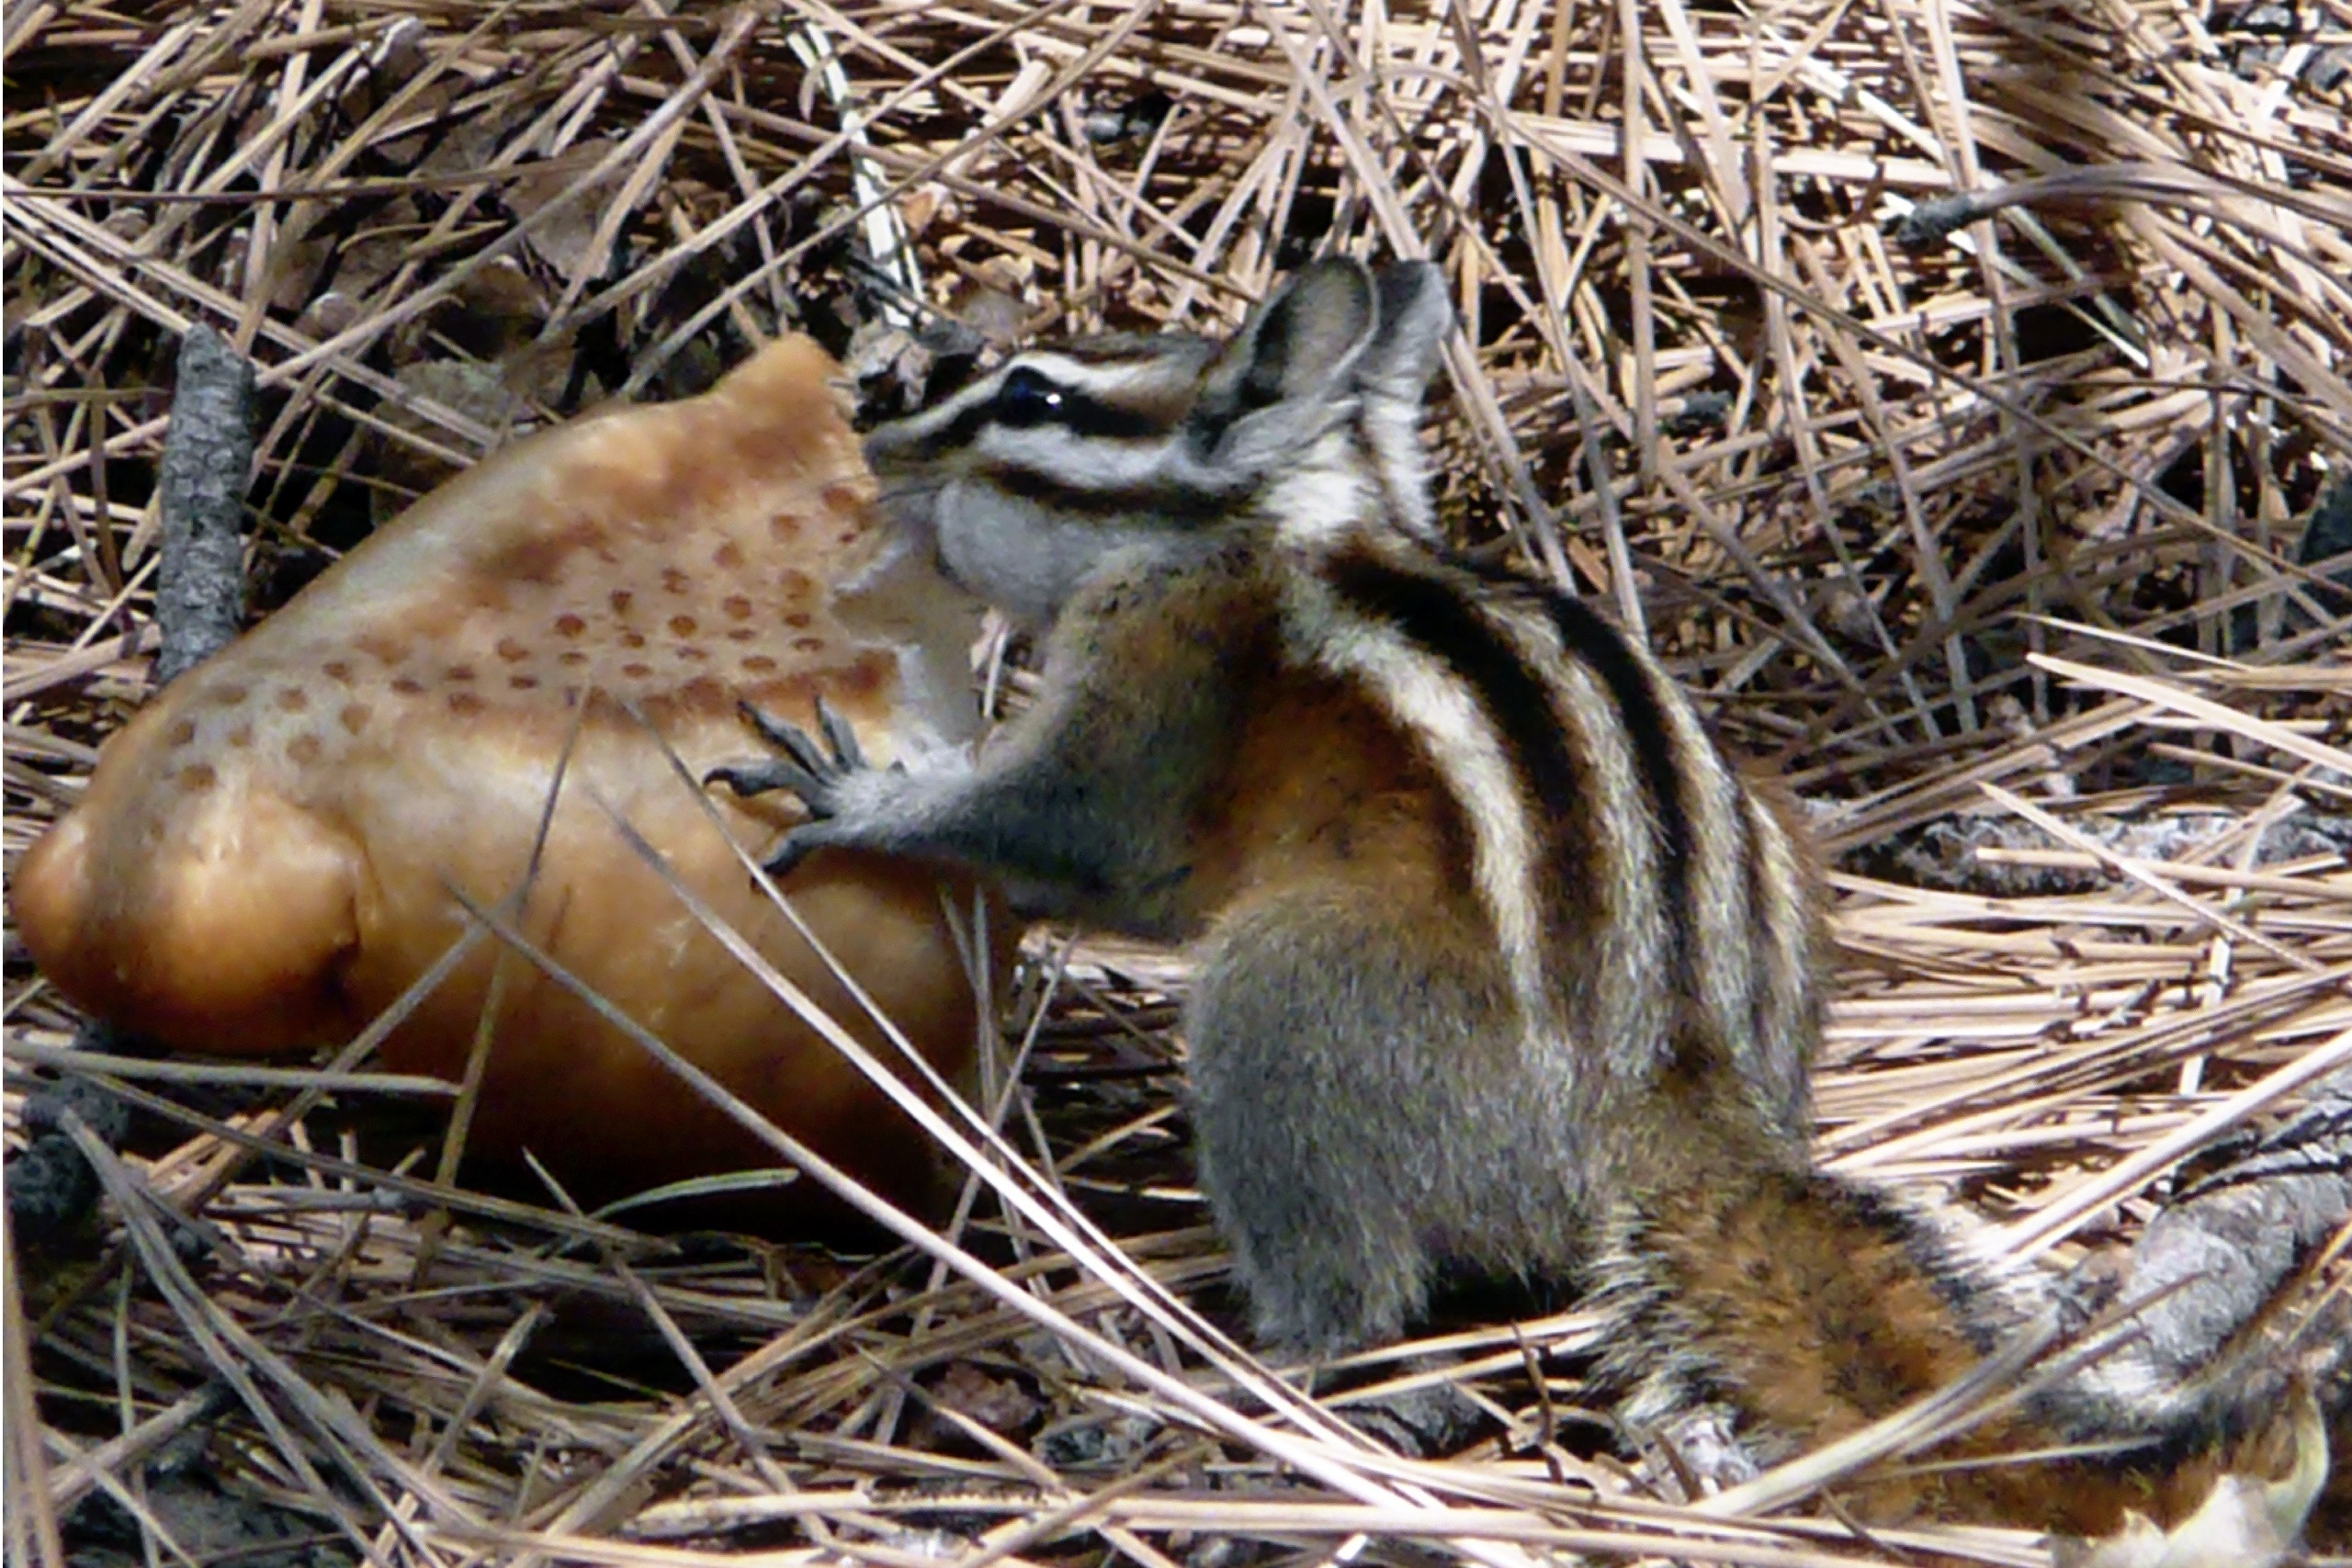
wildlife, wild, mammal, fox, squirrel, rodent, bread, fauna, striped, feeding, vertebrate, chipmunk